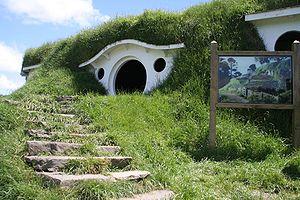
La Comté est un pays de fiction imaginé et décrit par l'écrivain britannique J. R. R. Tolkien, où se déroulent de nombreux passages de ses romans Le Hobbit et Le Seigneur des anneaux.